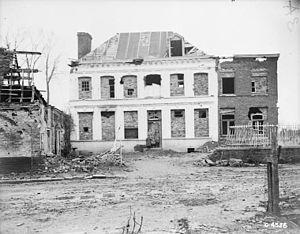
Quand la Première Guerre mondiale commence en 1914, tous les dominions de l'Empire britannique, dont le Canada, sont appelés à prendre part au conflit. Cependant, et ce, pour la première fois dans l'histoire militaire du Canada, les Forces canadiennes combattent en tant que corps d'armée distinct, sous les ordres d'un commandant canadien. Des batailles comme la bataille de Vimy, la bataille de Passchendaele et la bataille de la Somme sont reconnues depuis ce temps par la mémoire canadienne collective comme les prémices d'un Canada indépendant.
Fleurbaix est une commune française située dans le département du Pas-de-Calais en région Hauts-de-France.